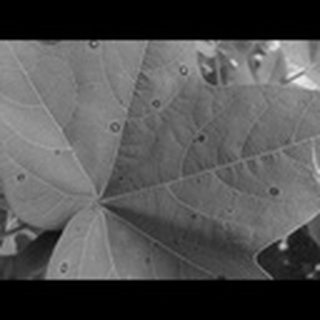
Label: cotton_target_spot